Mankeshwar temple, Zodage

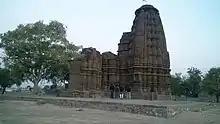
Mankeshwar temple, Zodage

Mankeshwar temple (Marathi: माणकेश्वर मंदिर) is an ancient Shiva temple. The temple is located adjacent to the Mumbai-Agra National Highway in the village Zodage in Nashik District of Maharashtra, India. Zodage is located 128 km from Nashik.